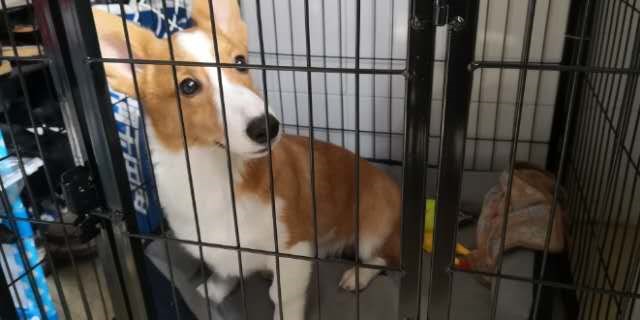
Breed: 2909-n000116-Cardigan